Nguyễn Lạc Hoá

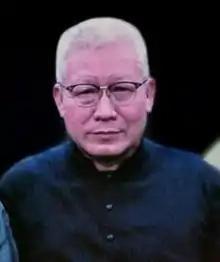

Augustine Nguyễn Lạc Hóa was a refugee Chinese Catholic priest, who arrived in South Vietnam in 1959 and led a militia called the Sea Swallows resisting the Viet Cong in the Ca Mau Peninsula. The "fighting priest" and his "village that refused to die" attracted admiring media stories in the United States, and in 1964 he received the Ramon Magsaysay Award in the Public Service category.